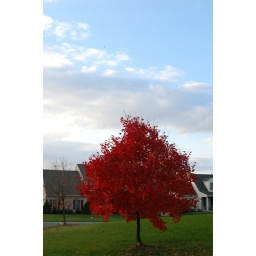
tree against the sky